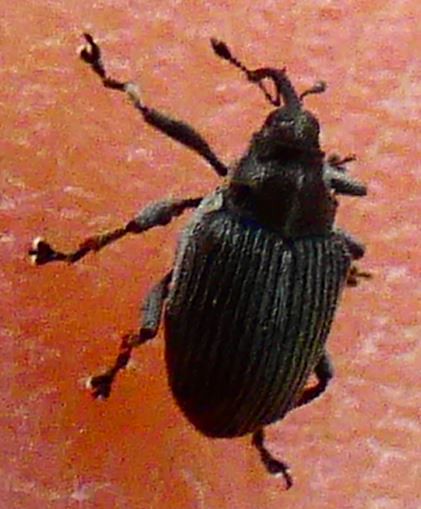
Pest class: Cabbage_seedpod_weevil